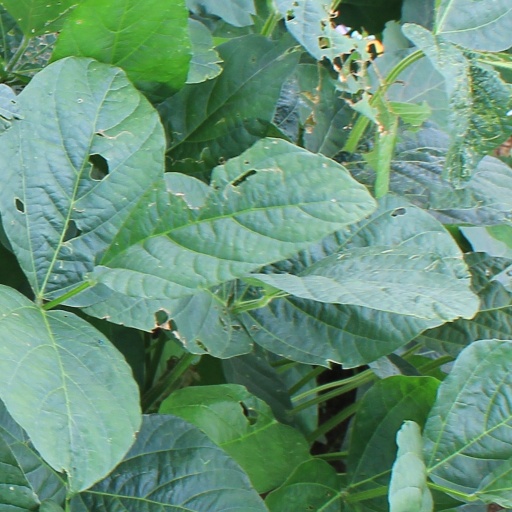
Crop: soybean